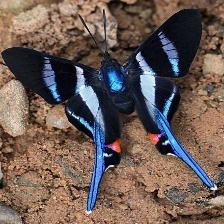
Species: METALMARK